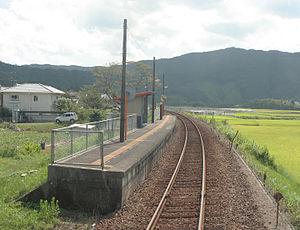
La gare de Wakai est une gare ferroviaire localisée dans le bourg de Shimanto, dans la préfecture de Kōchi au Japon. La gare est exploitée par les compagnies JR Shikoku et Tosa Kuroshio Railway, sur les lignes Yodo et Nakamura.